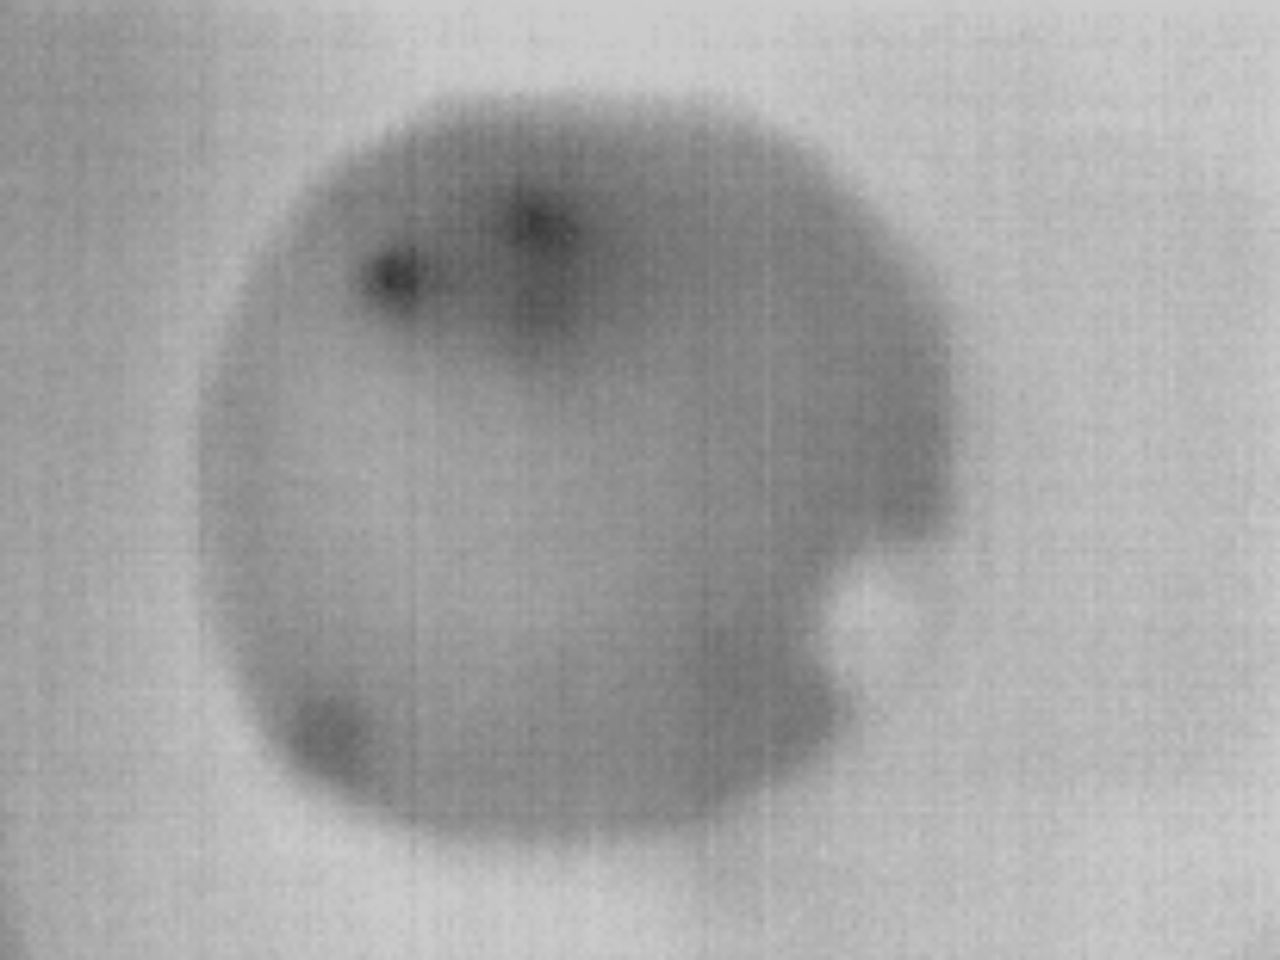
Label: Minor Defect